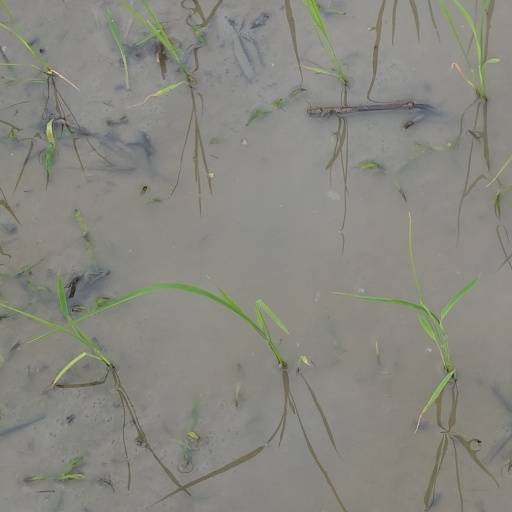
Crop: rice